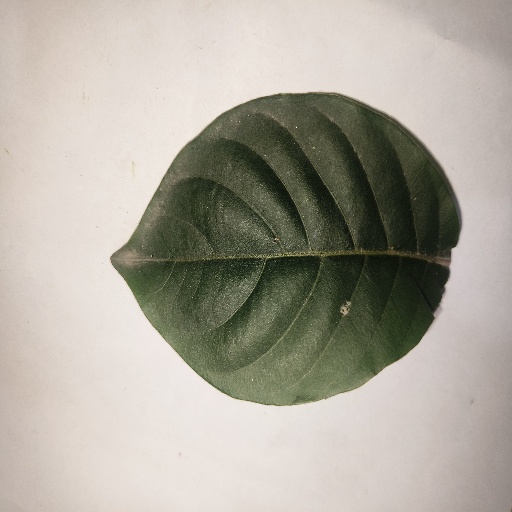
Species: HariTaki
Leaf condition: Healthy Leaf